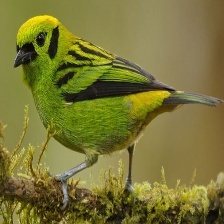
Species: EMERALD TANAGER
Scientific name: TANGARA FLORIDA